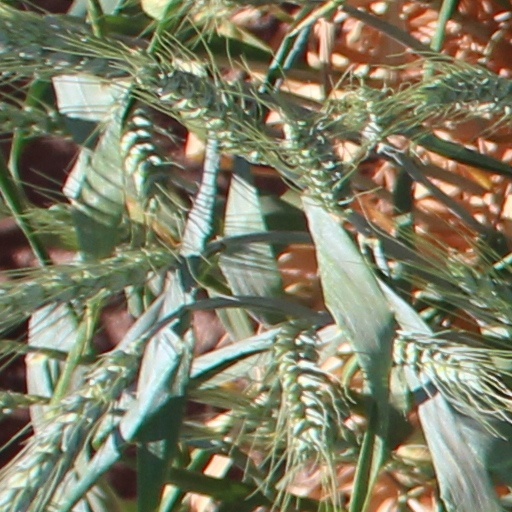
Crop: wheat